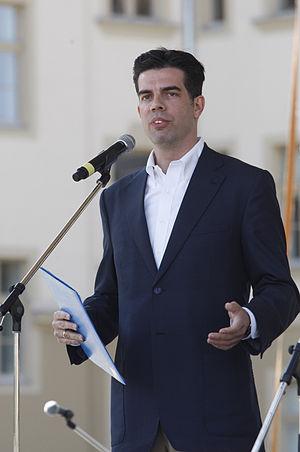
András Gyürk est un homme politique hongrois membre de la Fidesz.